Revolutions of 1830

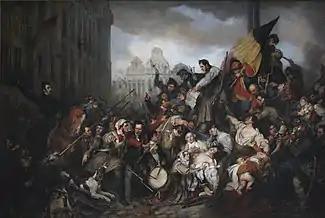
"Episodes from September Days of 1830" by the Gustaf Wappers (1834) is the most celebrated depiction of the Belgian Revolution

The Belgian Revolution broke out on 25 August 1830. The short-term influence was the outbreak of the French July Revolution one month earlier: Belgium had been attached to the Kingdom of the Netherlands in 1815, and a Belgian Patriot movement had emerged, campaigning for a written constitution that would limit the powers of the Dutch absolute monarchy and enshrine fundamental civil rights; the French July Revolution appeared to them to be an equivalent struggle to their own. Within this context, the staging of a nationalistic opera ("La muette de Portici") in Brussels led to a minor insurrection among the capital's bourgeoisie, who sang patriotic songs and captured some public buildings in the city. This early revolutionary group was swelled by a large number of urban workers. The following day, the revolutionaries began flying their own flag, clearly influenced by that of the Brabant Revolution of 1789. To maintain order, several bourgeois militia groups were formed. The situation in Brussels led to widespread unrest across the country. King William I rejected his son's advice to negotiate with the rebels, forcing them towards a more radical, pro-independence stance, and sent a large military force to Brussels to suppress the insurrection.